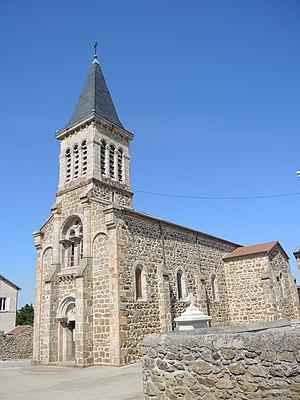
Bogy détail
L'église Saint-Blaise est érigée dans la commune de Bogy, département de l'Ardèche en région Auvergne-Rhône-Alpes. L'édifice situé au centre du village et dépend de la paroisse catholique Saint-Christophe-lès-Annonay. Son architecture est de style néoroman.
Bogy est une commune française, située dans le département de l'Ardèche en région Auvergne-Rhône-Alpes.